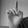
ASL letter: D